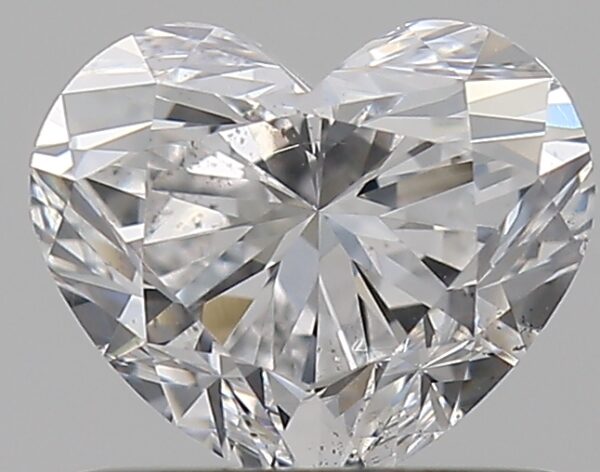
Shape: heart
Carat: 0.7
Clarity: SI1
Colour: D
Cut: EX
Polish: VG
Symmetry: VG
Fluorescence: M
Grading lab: GIA
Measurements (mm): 5.09 x 6.02 x 3.66